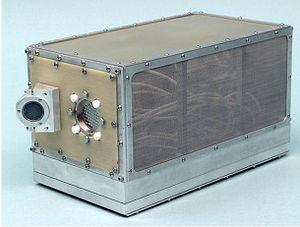
Un propulseur colloïde ou propulseur à électrospray est un type de moteur-fusée à propulsion électrique à faible poussée qui utilise, pour sa propulsion, l'accélération électrostatique de gouttelettes de liquide chargées. Dans un propulseur colloïde, les gouttelettes chargées sont produites par un processus d'électronébulisation et accélérées par un champ électrique statique. Le liquide utilisé pour cette application est en général un liquide ionique à faible volatilité.